Vega Alta, Cuba

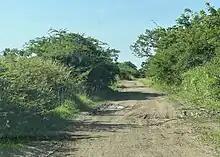

The Park of the town of Vega Alta (Parque del poblado de Vega Alta) shorten to Park Vega Alta is the park of Vega Alta, is it about 850 m2, and it is one of 4 places in Camajuaní which has free WiFi.